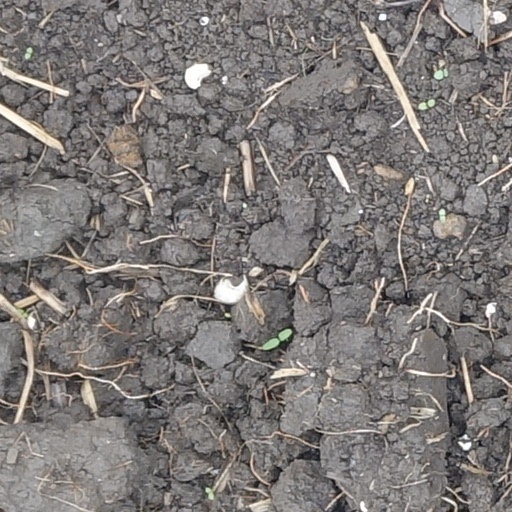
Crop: wheat